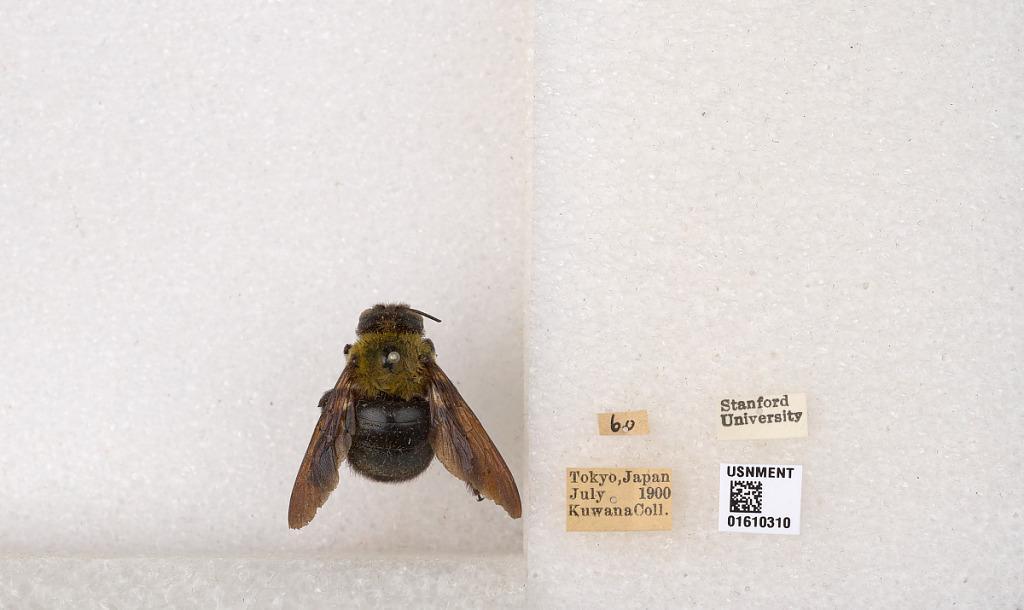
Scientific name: Xylocopa (Alloxylocopa) appendiculata appendiculata Smith
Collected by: Kuwana
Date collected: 1900-7-1
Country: Japan
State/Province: Tokyo
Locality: Tokyo
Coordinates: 35.5092, 139.77